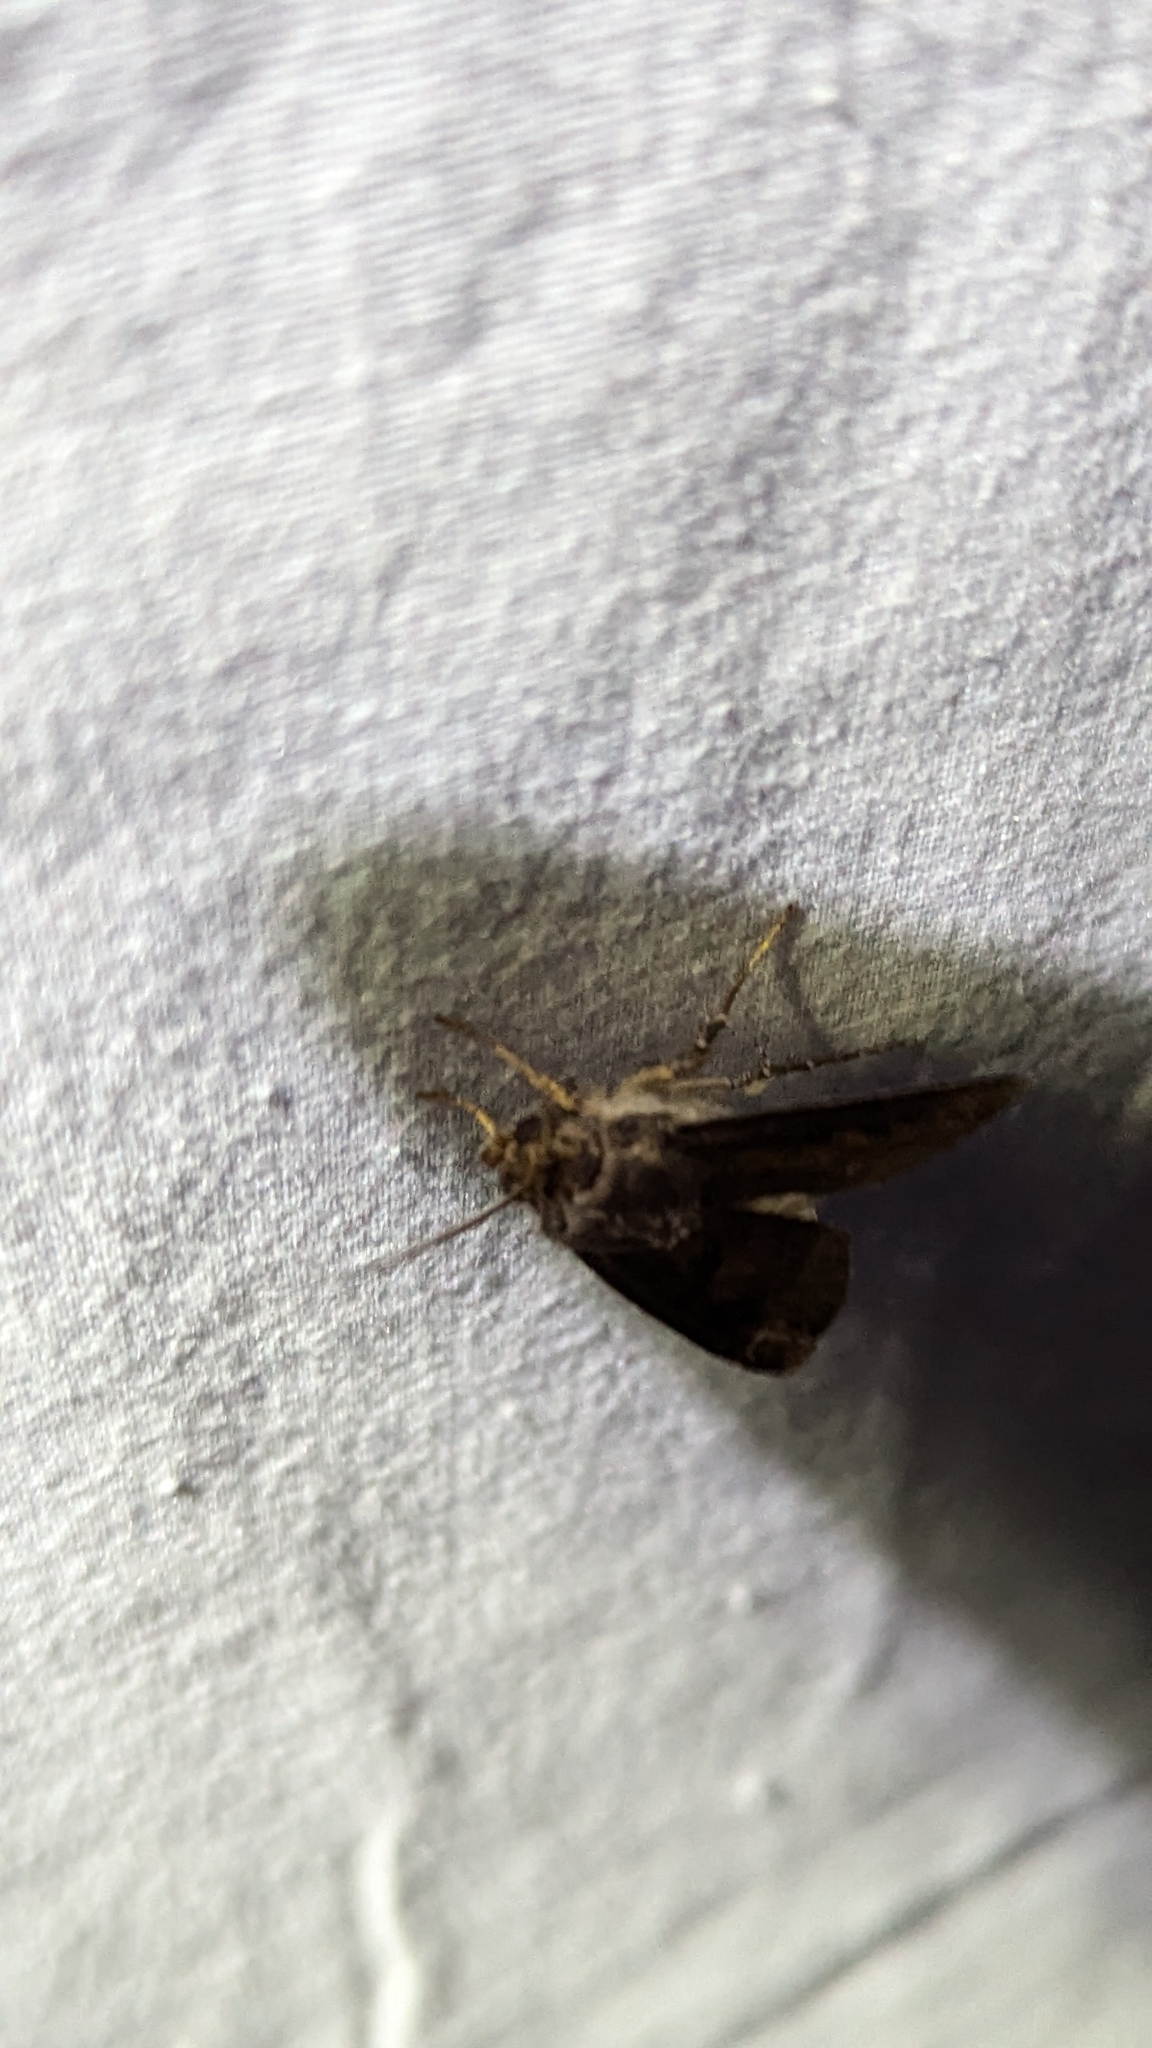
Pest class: cutworms